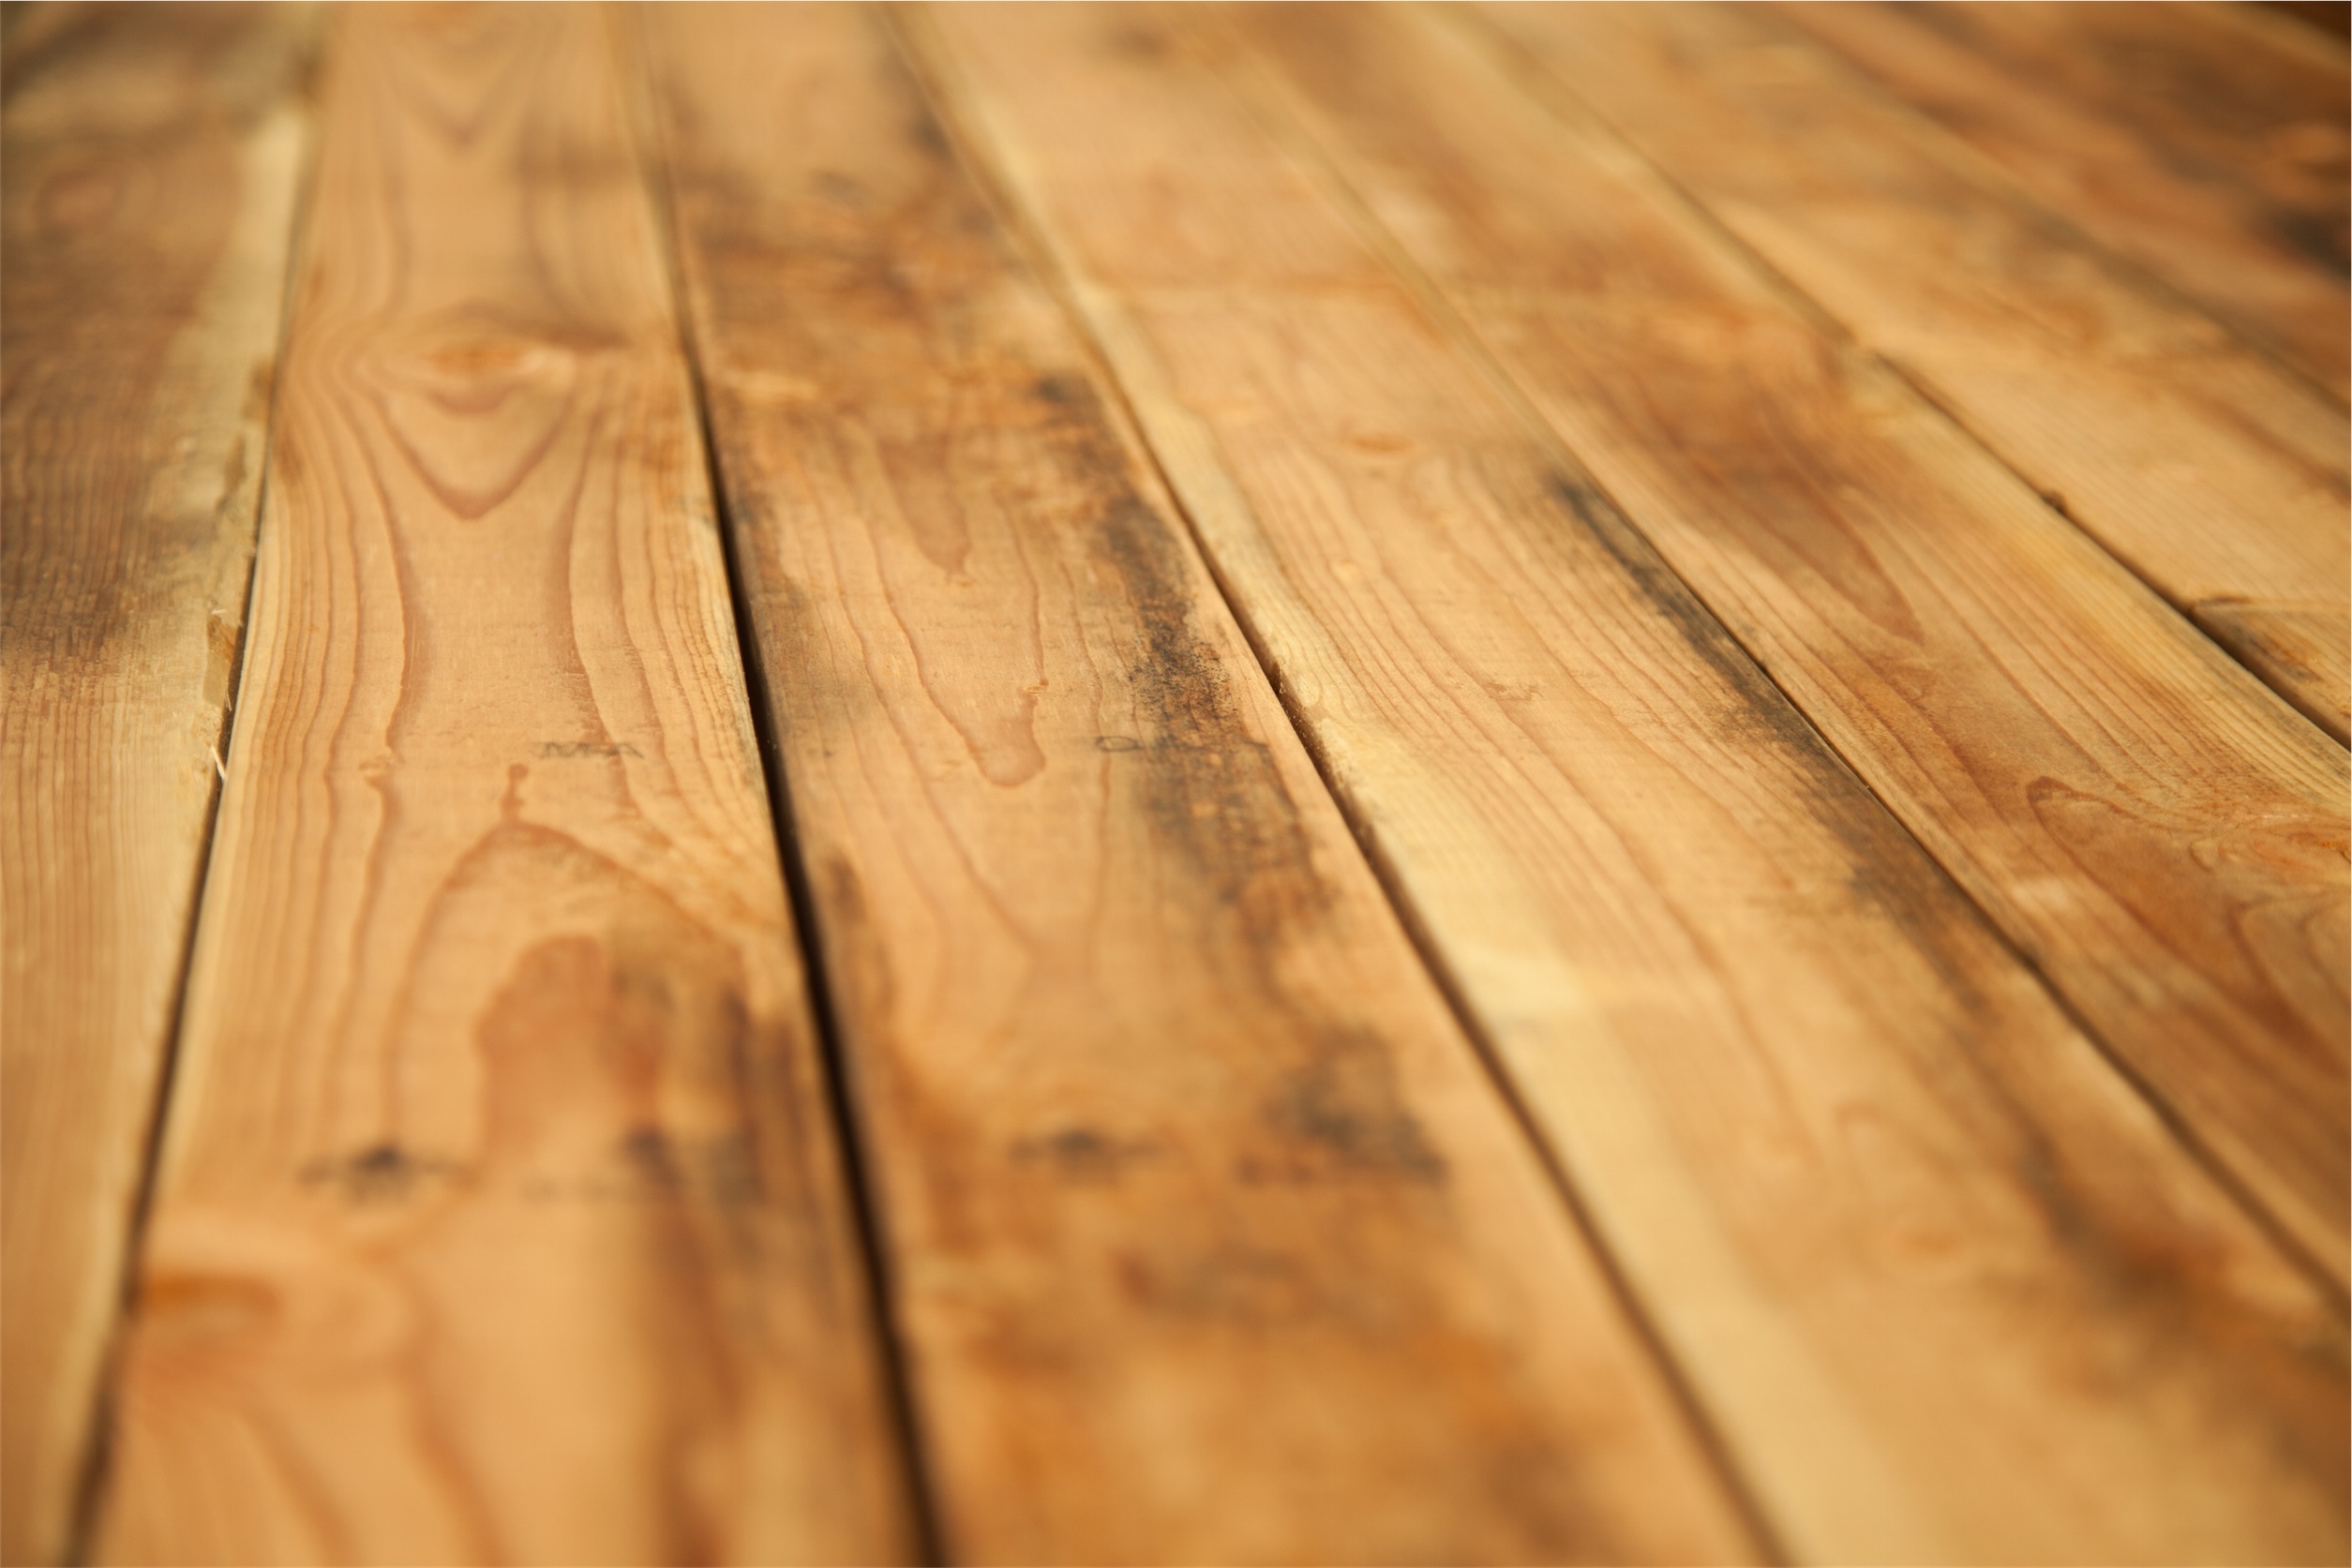
wood, plank, floor, lumber, hardwood, floors, flooring, plywood, wood flooring, laminate flooring, wood stain, texture 49547